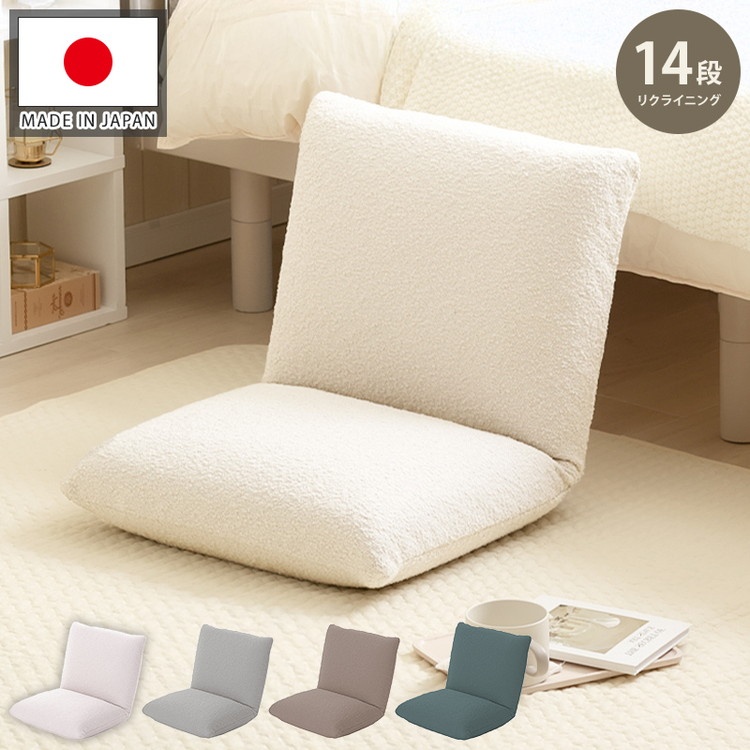
座椅子 ブークレ生地 日本製 疲れにくい 14段階 リクライニング コンパクトサイズ シンプル ブークレ おしゃれ かわいい モコモコ ふんわり 一人暮らし ワンルーム 国産(代引不可)
■商品サイズ 約W470×D530?810×H470(mm) ■素材 ポリエステル100% ■重量 約3.5kg ■生産国 日本 ■特徴 モコモコとした可愛らしい印象のブークレ生地のコンパクトな座椅子。 お部屋に圧迫感を与えず、1人暮らしや限られたスペースにも置きやすいサイズ感です。 14段階のリクライニングでコンパクトながらも自分好みの使用感に調節できます。 温かみのあるブークレ生地を座椅子の背面にも使用しており、どの角度から見ても心地よい空間を演出します。 ■備考 【商品配送時の注意点】 こちらの商品は「ご注文日より13日以降の配送日指定不可」となり、ご注文時に13日以降の配送日を指定頂いた場合、最短着日での手配となります。（12日以下の希望日は承ることが可能です。） 【特長】 ソファ、フロアソファー、フロアソファ、ローソファー、ローソファ、ソファー、カウチソファ、カウチソファー、リクライニング、ハイバック、2人掛け、二人掛け、1人掛け、一人掛け、3人掛け、三人掛け、韓国インテリア、おしゃれ、オシャレ、お洒落、かわいい、可愛い、北欧、インテリア、シンプル、リピート、寝具、収納、省スペース、コンパクト、新生活、一人暮らし、幼稚園、保育園、出産祝い、お祝い、プレゼント、贈り物、ギフト、クリスマス、誕生日、男の子、女の子、家族、ファミリー、子供、こども、ジュニア、子ども、キッズ、人気、ホテル、おうち時間、民泊、在宅ワーク、テレワーク 【代引きについて】 こちらの商品は、 代引きでの出荷は受け付けておりません。 【配送について】 沖縄、離島は配送できません。 予めご了承ください。
Brand: リコメン堂
Category: Furniture > Chairs > Floor Chairs